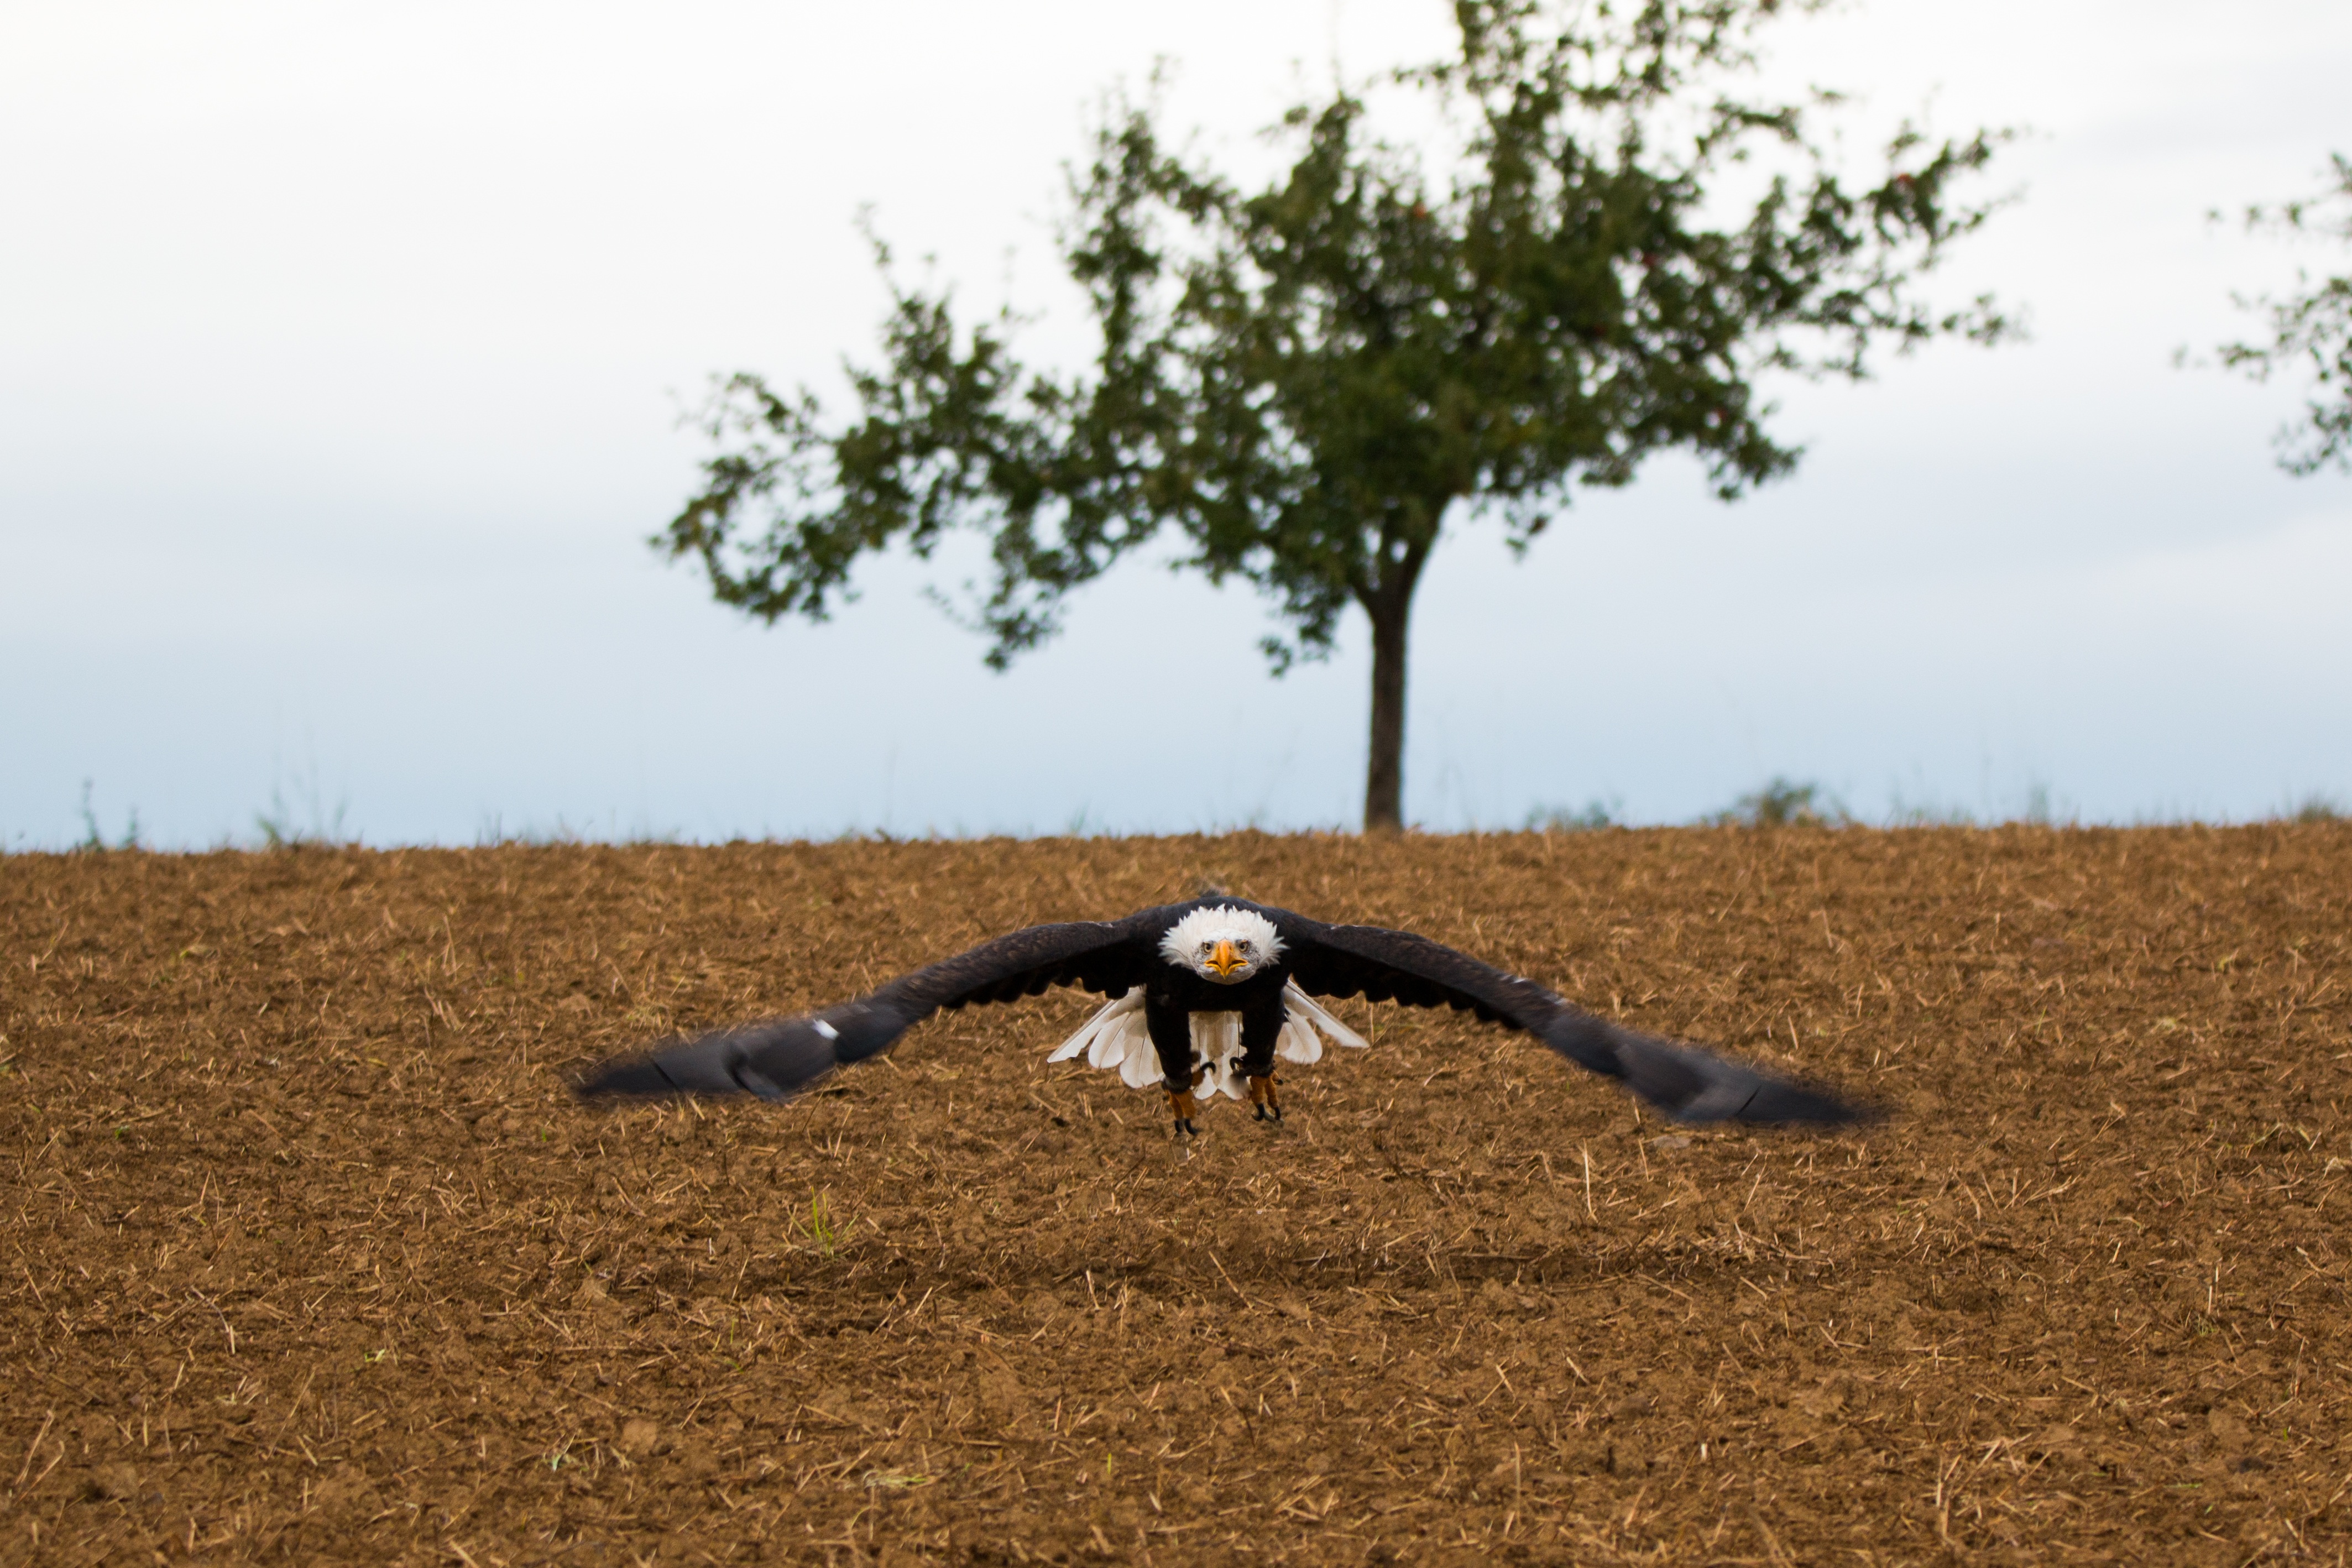
nature, grass, bird, field, prairie, fly, crop, usa, soil, agriculture, close, feather, raptor, savanna, plain, majestic, plumage, bird of prey, bald eagle, grassland, bill, habitat, safari, ecosystem, approach, falconry, adler, in flight, haliaeetus leucocephalus, white tailed eagle, coat of arms of bird, heraldic animal, sadek, bald eagles, natural environment, grass family